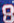
Number: 8